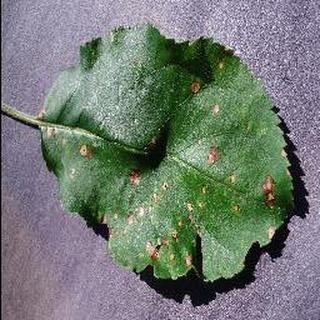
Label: apple_black_rot